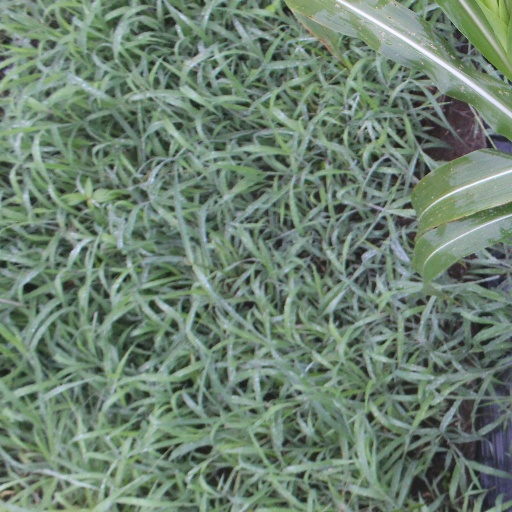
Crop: sorghum